Lewis O'Brien (footballer)

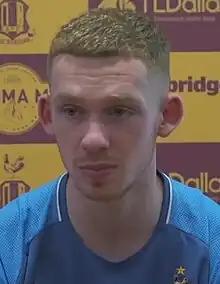
O'Brien in 2018

Lewis John O'Brien (born 14 October 1998) is an English professional footballer who plays as a midfielder for club Wrexham.